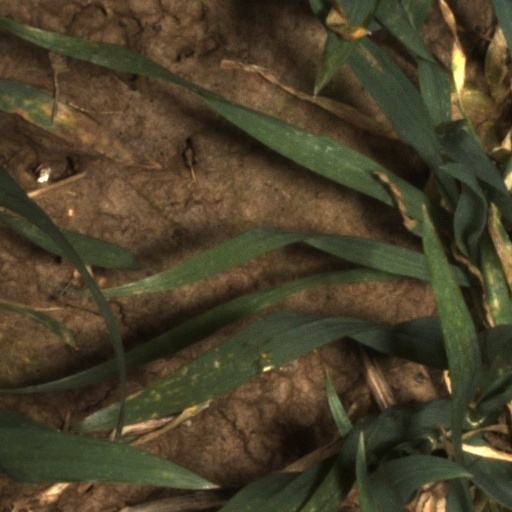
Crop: wheat